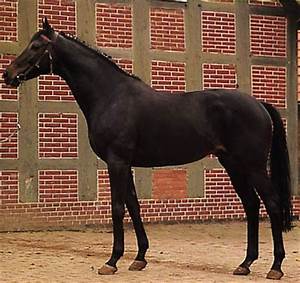
Label: cavallo